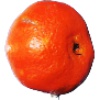
Label: Clementine 1